2010 Port Arthur oil spill

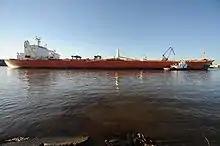
Tanker "Eagle Otome", Port Arthur, Texas, January 26, 2010. USCG photo

The 2010 Port Arthur oil spill was the result of a collision between two vessels in the Sabine-Neches Waterway at Port Arthur, Texas on January 23, 2010. The two vessels were the oil tanker "Eagle Otome" and a barge being pushed by the towboat "Dixie Vengeance".